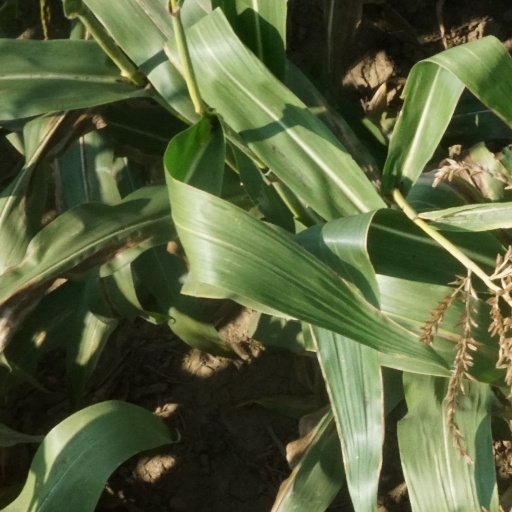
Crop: maize; corn